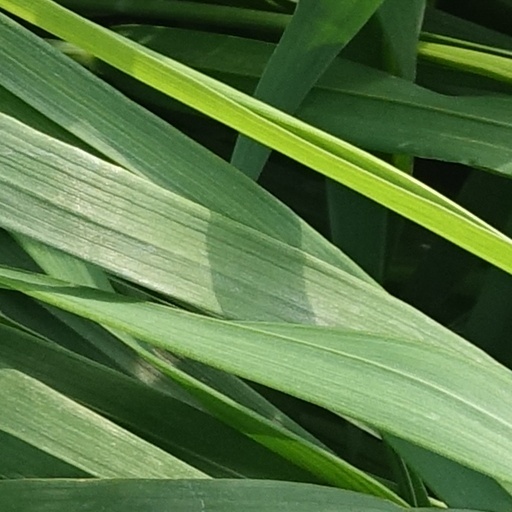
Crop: wheat